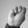
ASL letter: M